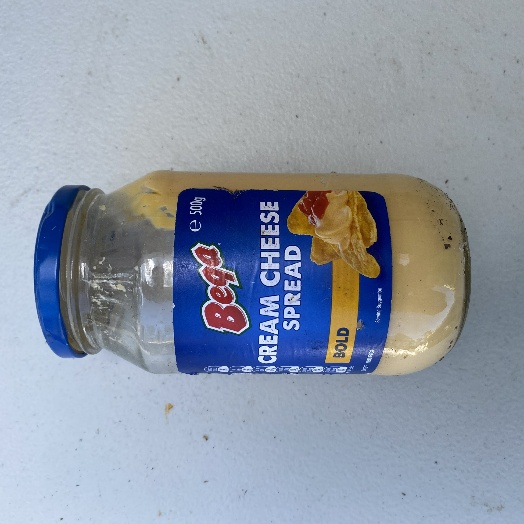
Label: Glass